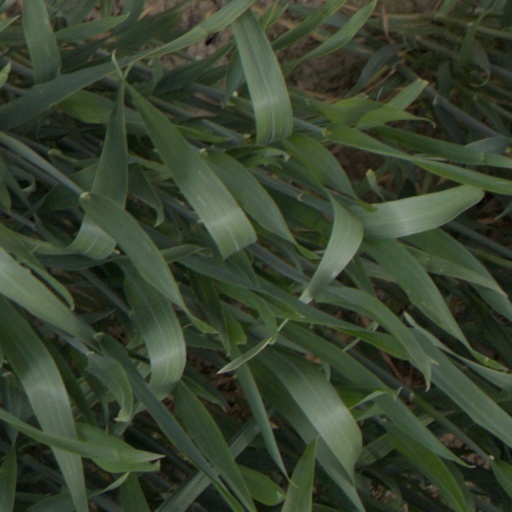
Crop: wheat